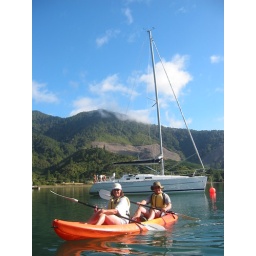
Kayaking by the sail boat we were on the day before